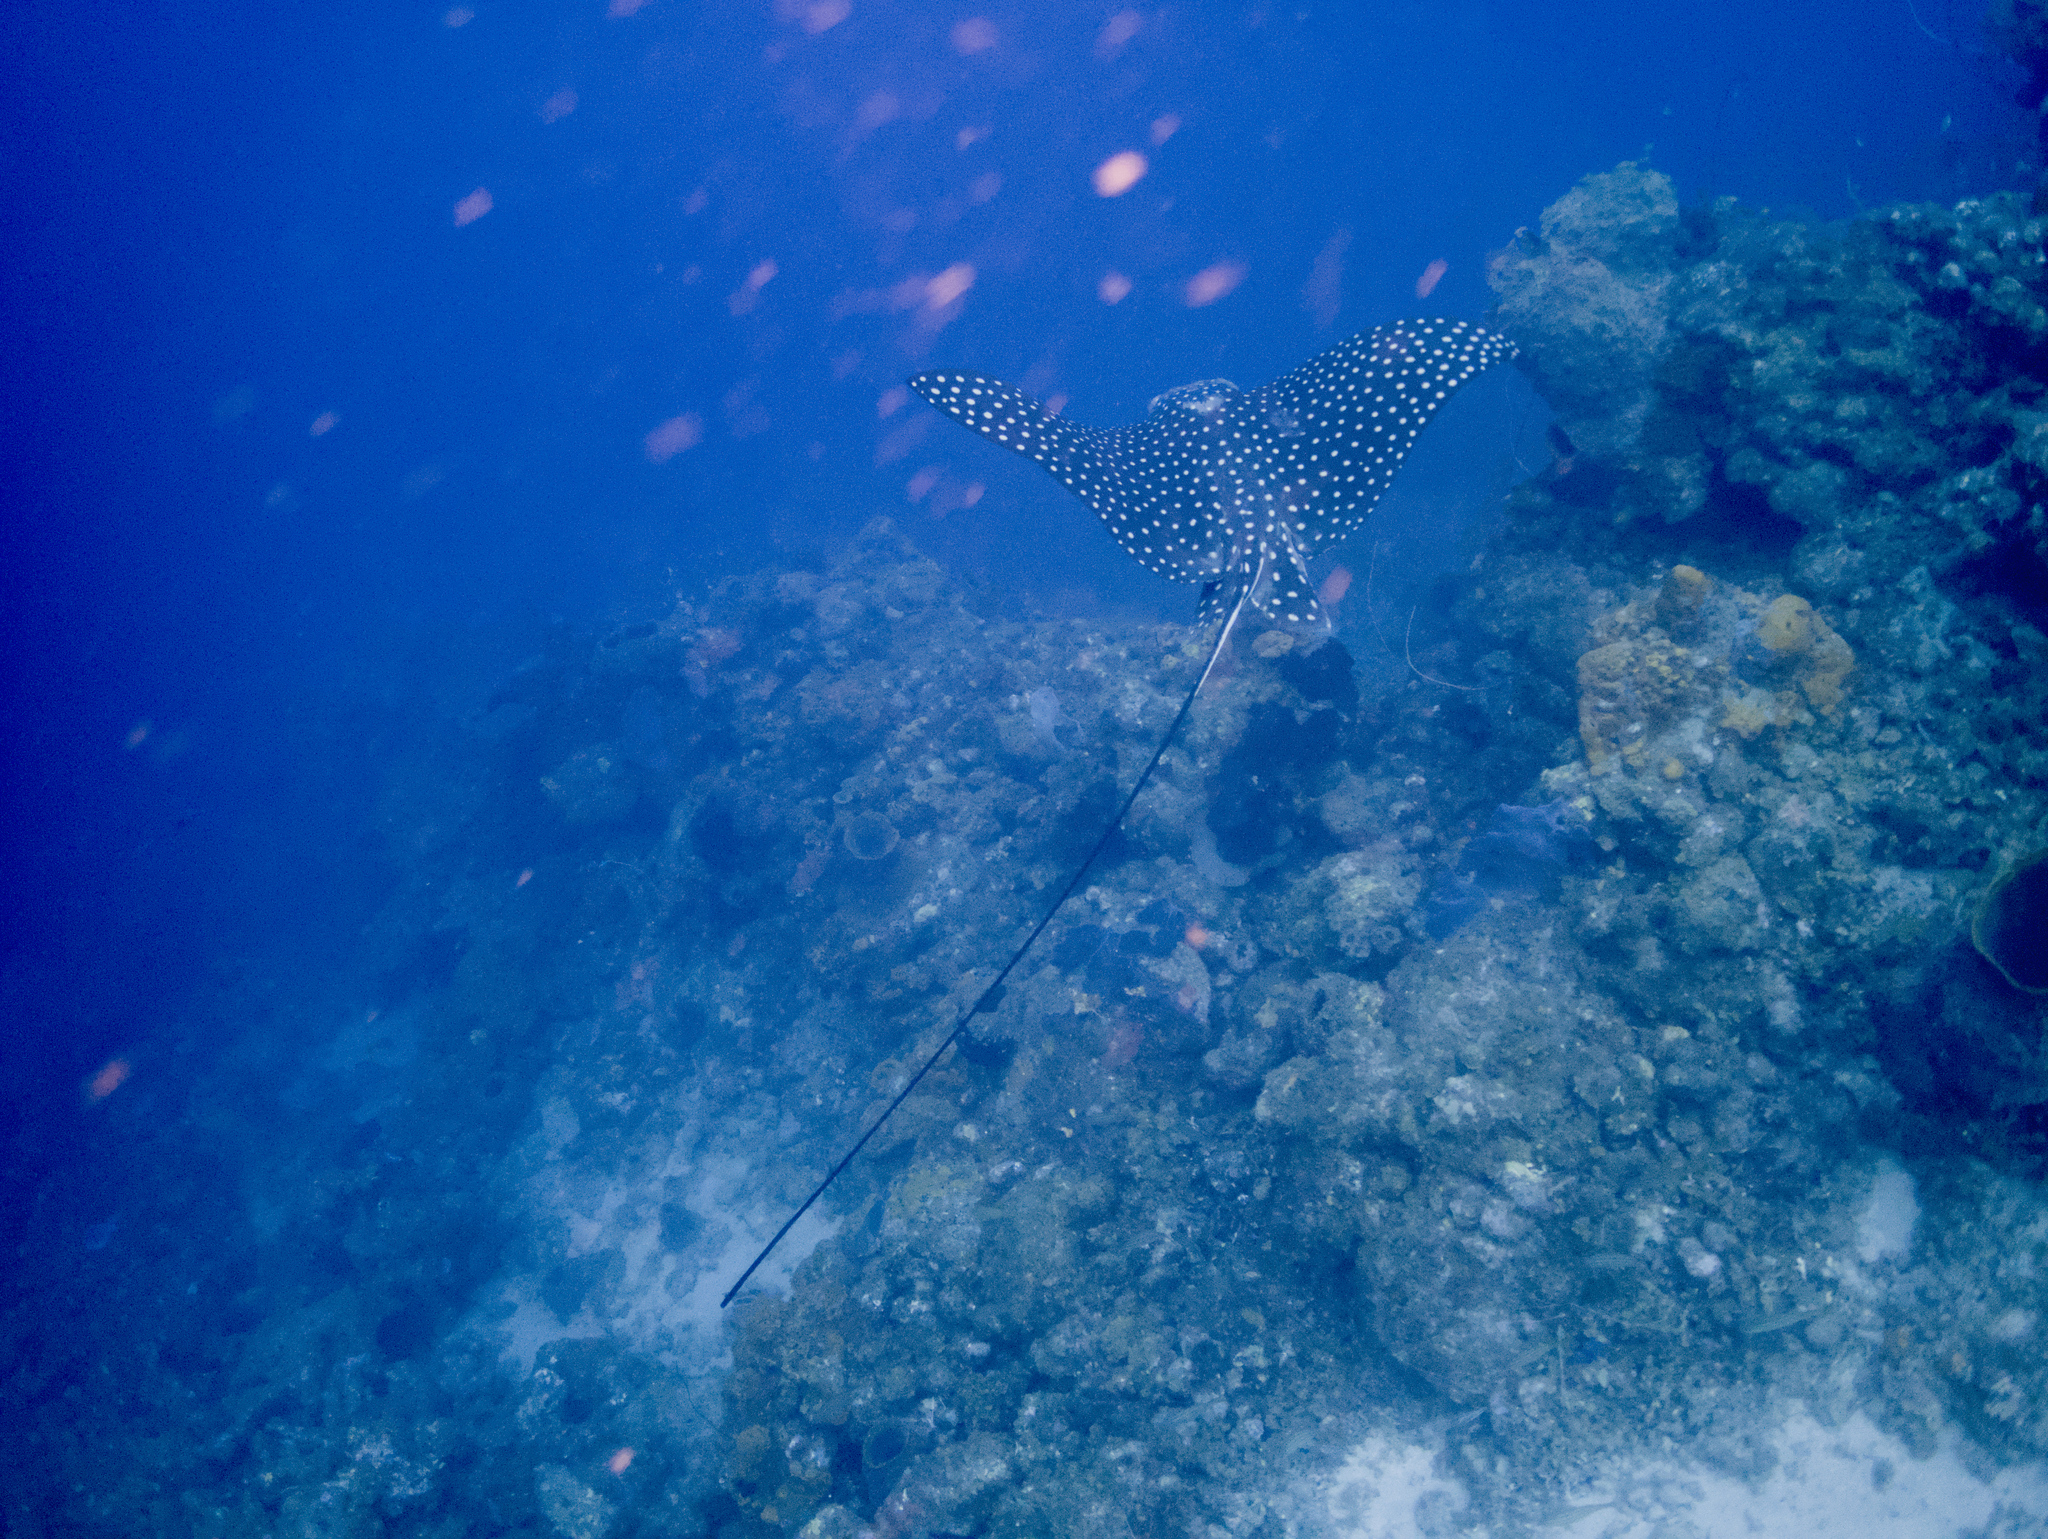
fish (species not among the labelled classes)